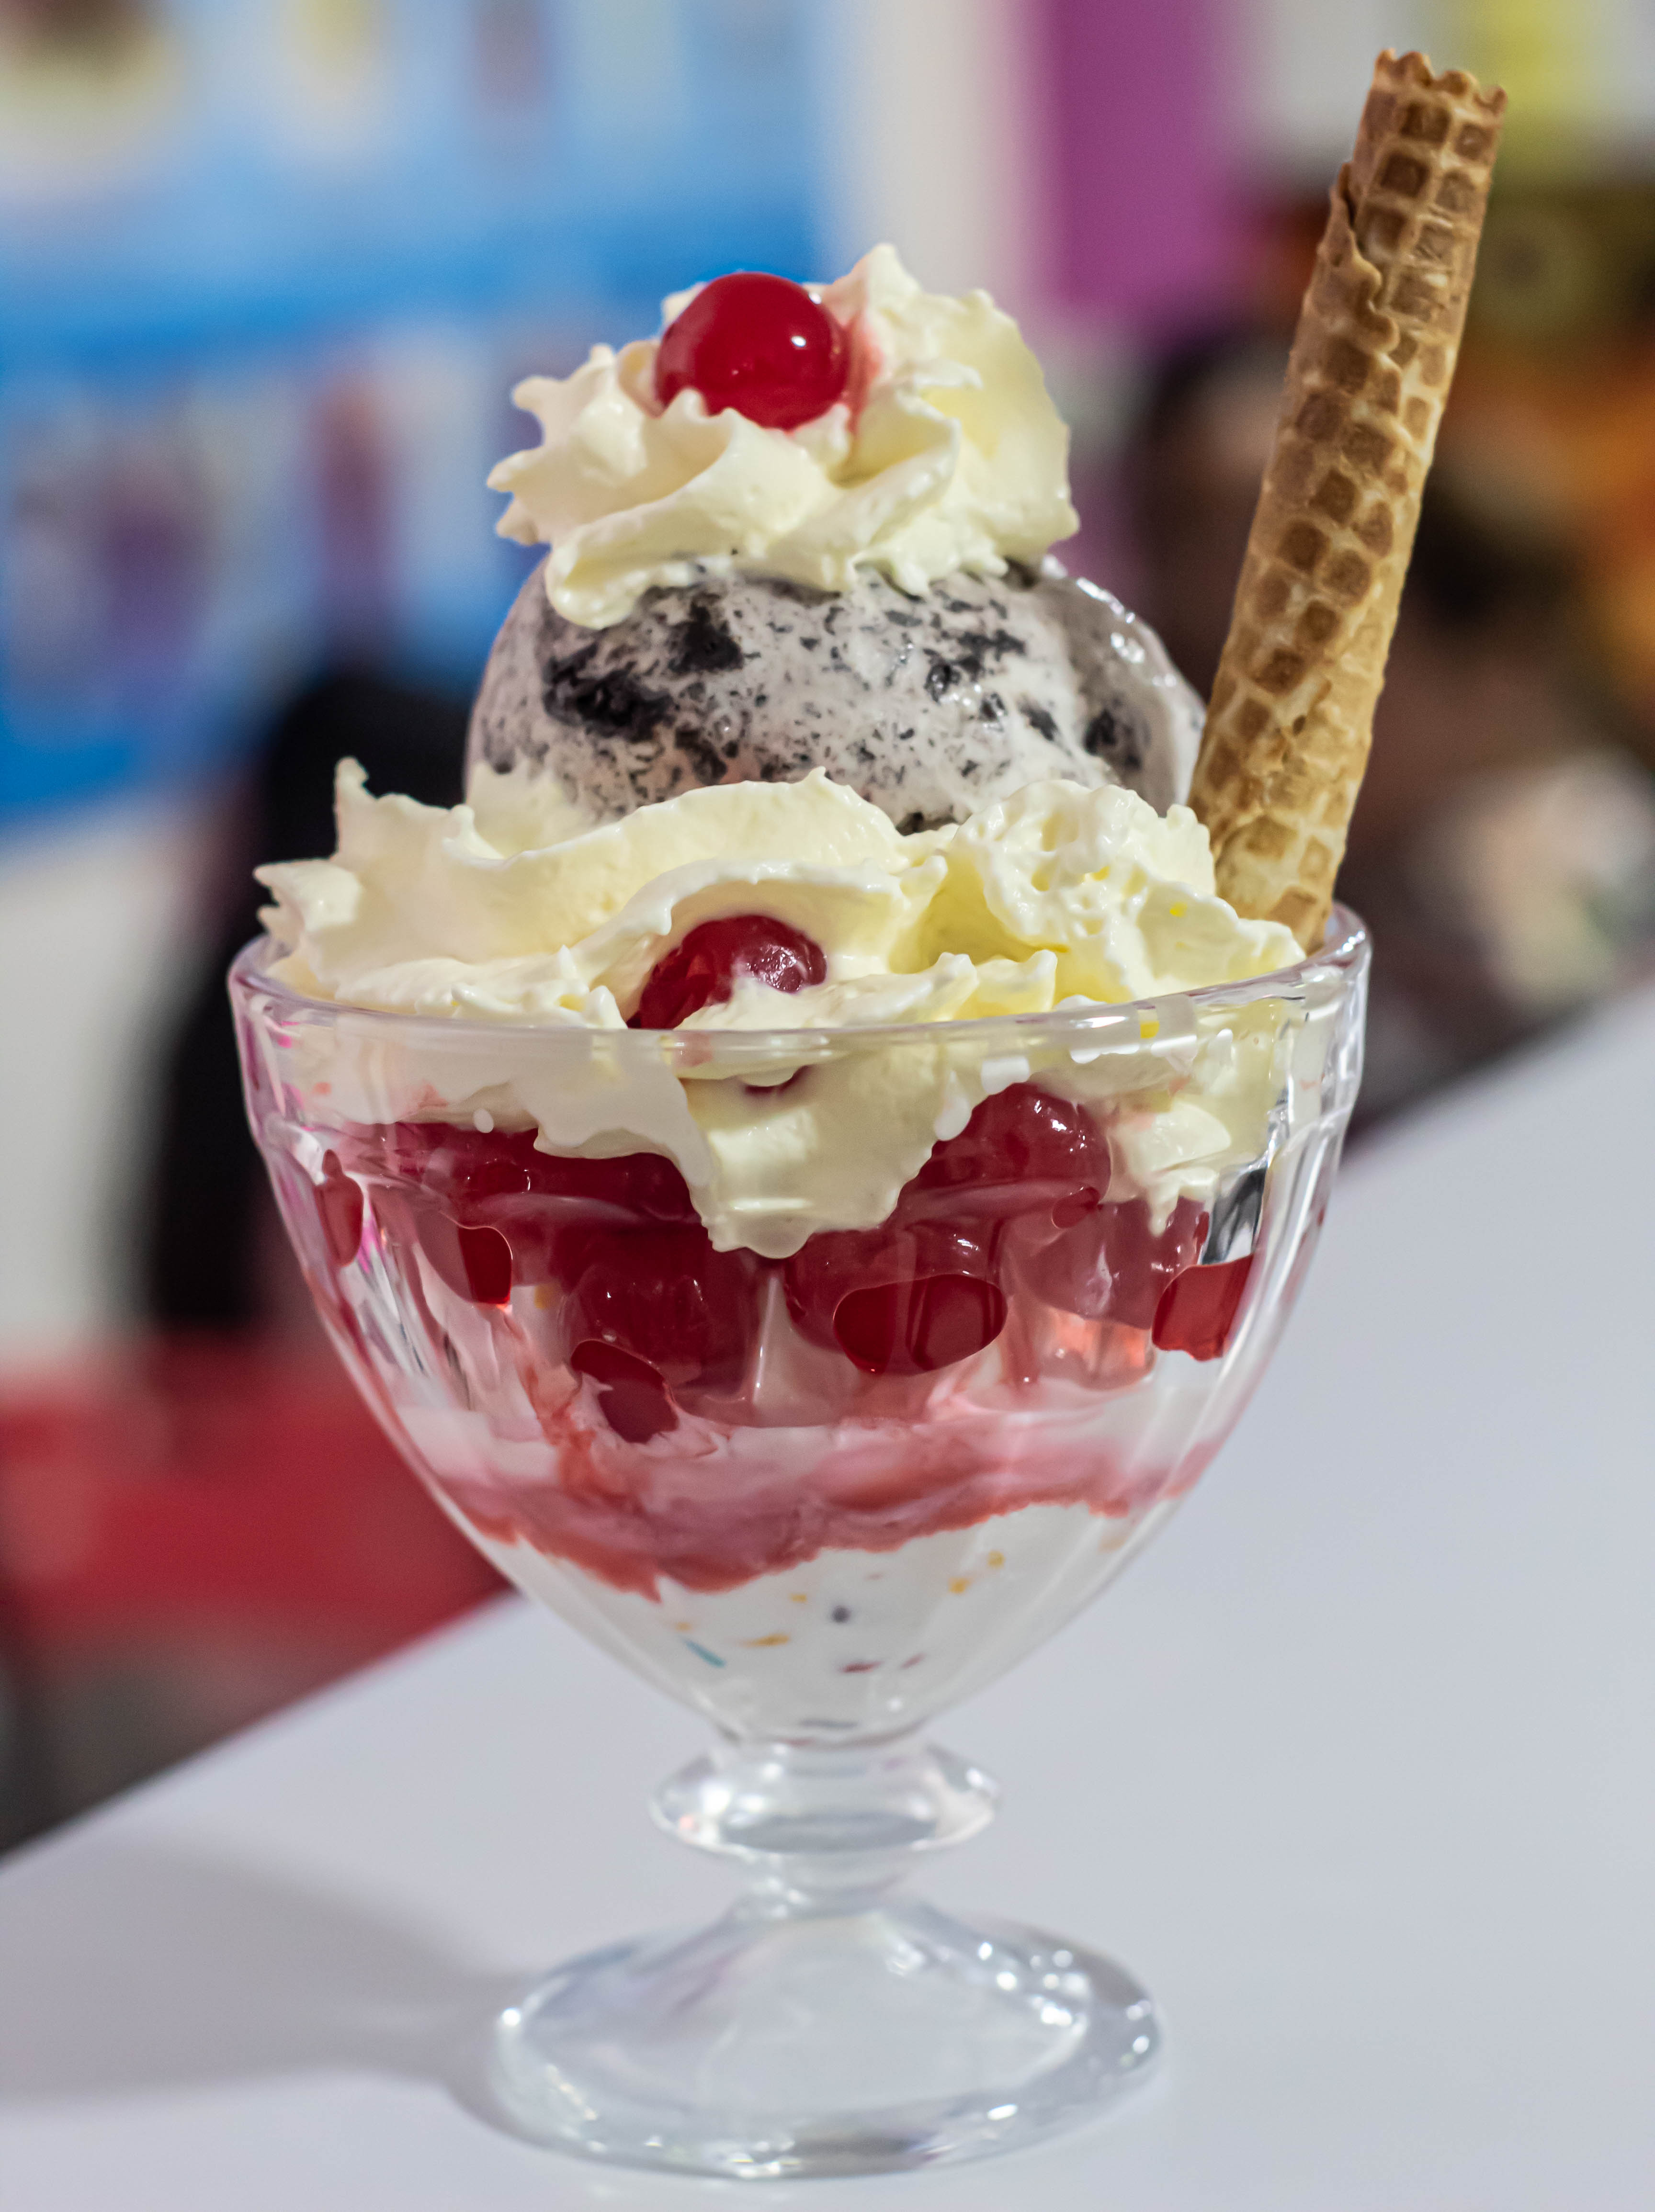
food, cuisine, ice cream, ingredient, fruit, dessert, sweetness, frozen dessert, produce, dairy, gelato, dish, dondurma, snack, sorbetes, sundae, cream, meal, breakfast, Soy ice cream, recipe, vanilla ice cream, cranachan, fast food, berry, mascarpone, knickerbocker glory, vegetarian food, cholado, syllabub, delicacy, sherbet, bavarian cream, vanilla, Ambrosia, superfood, ais kacang, turkish food